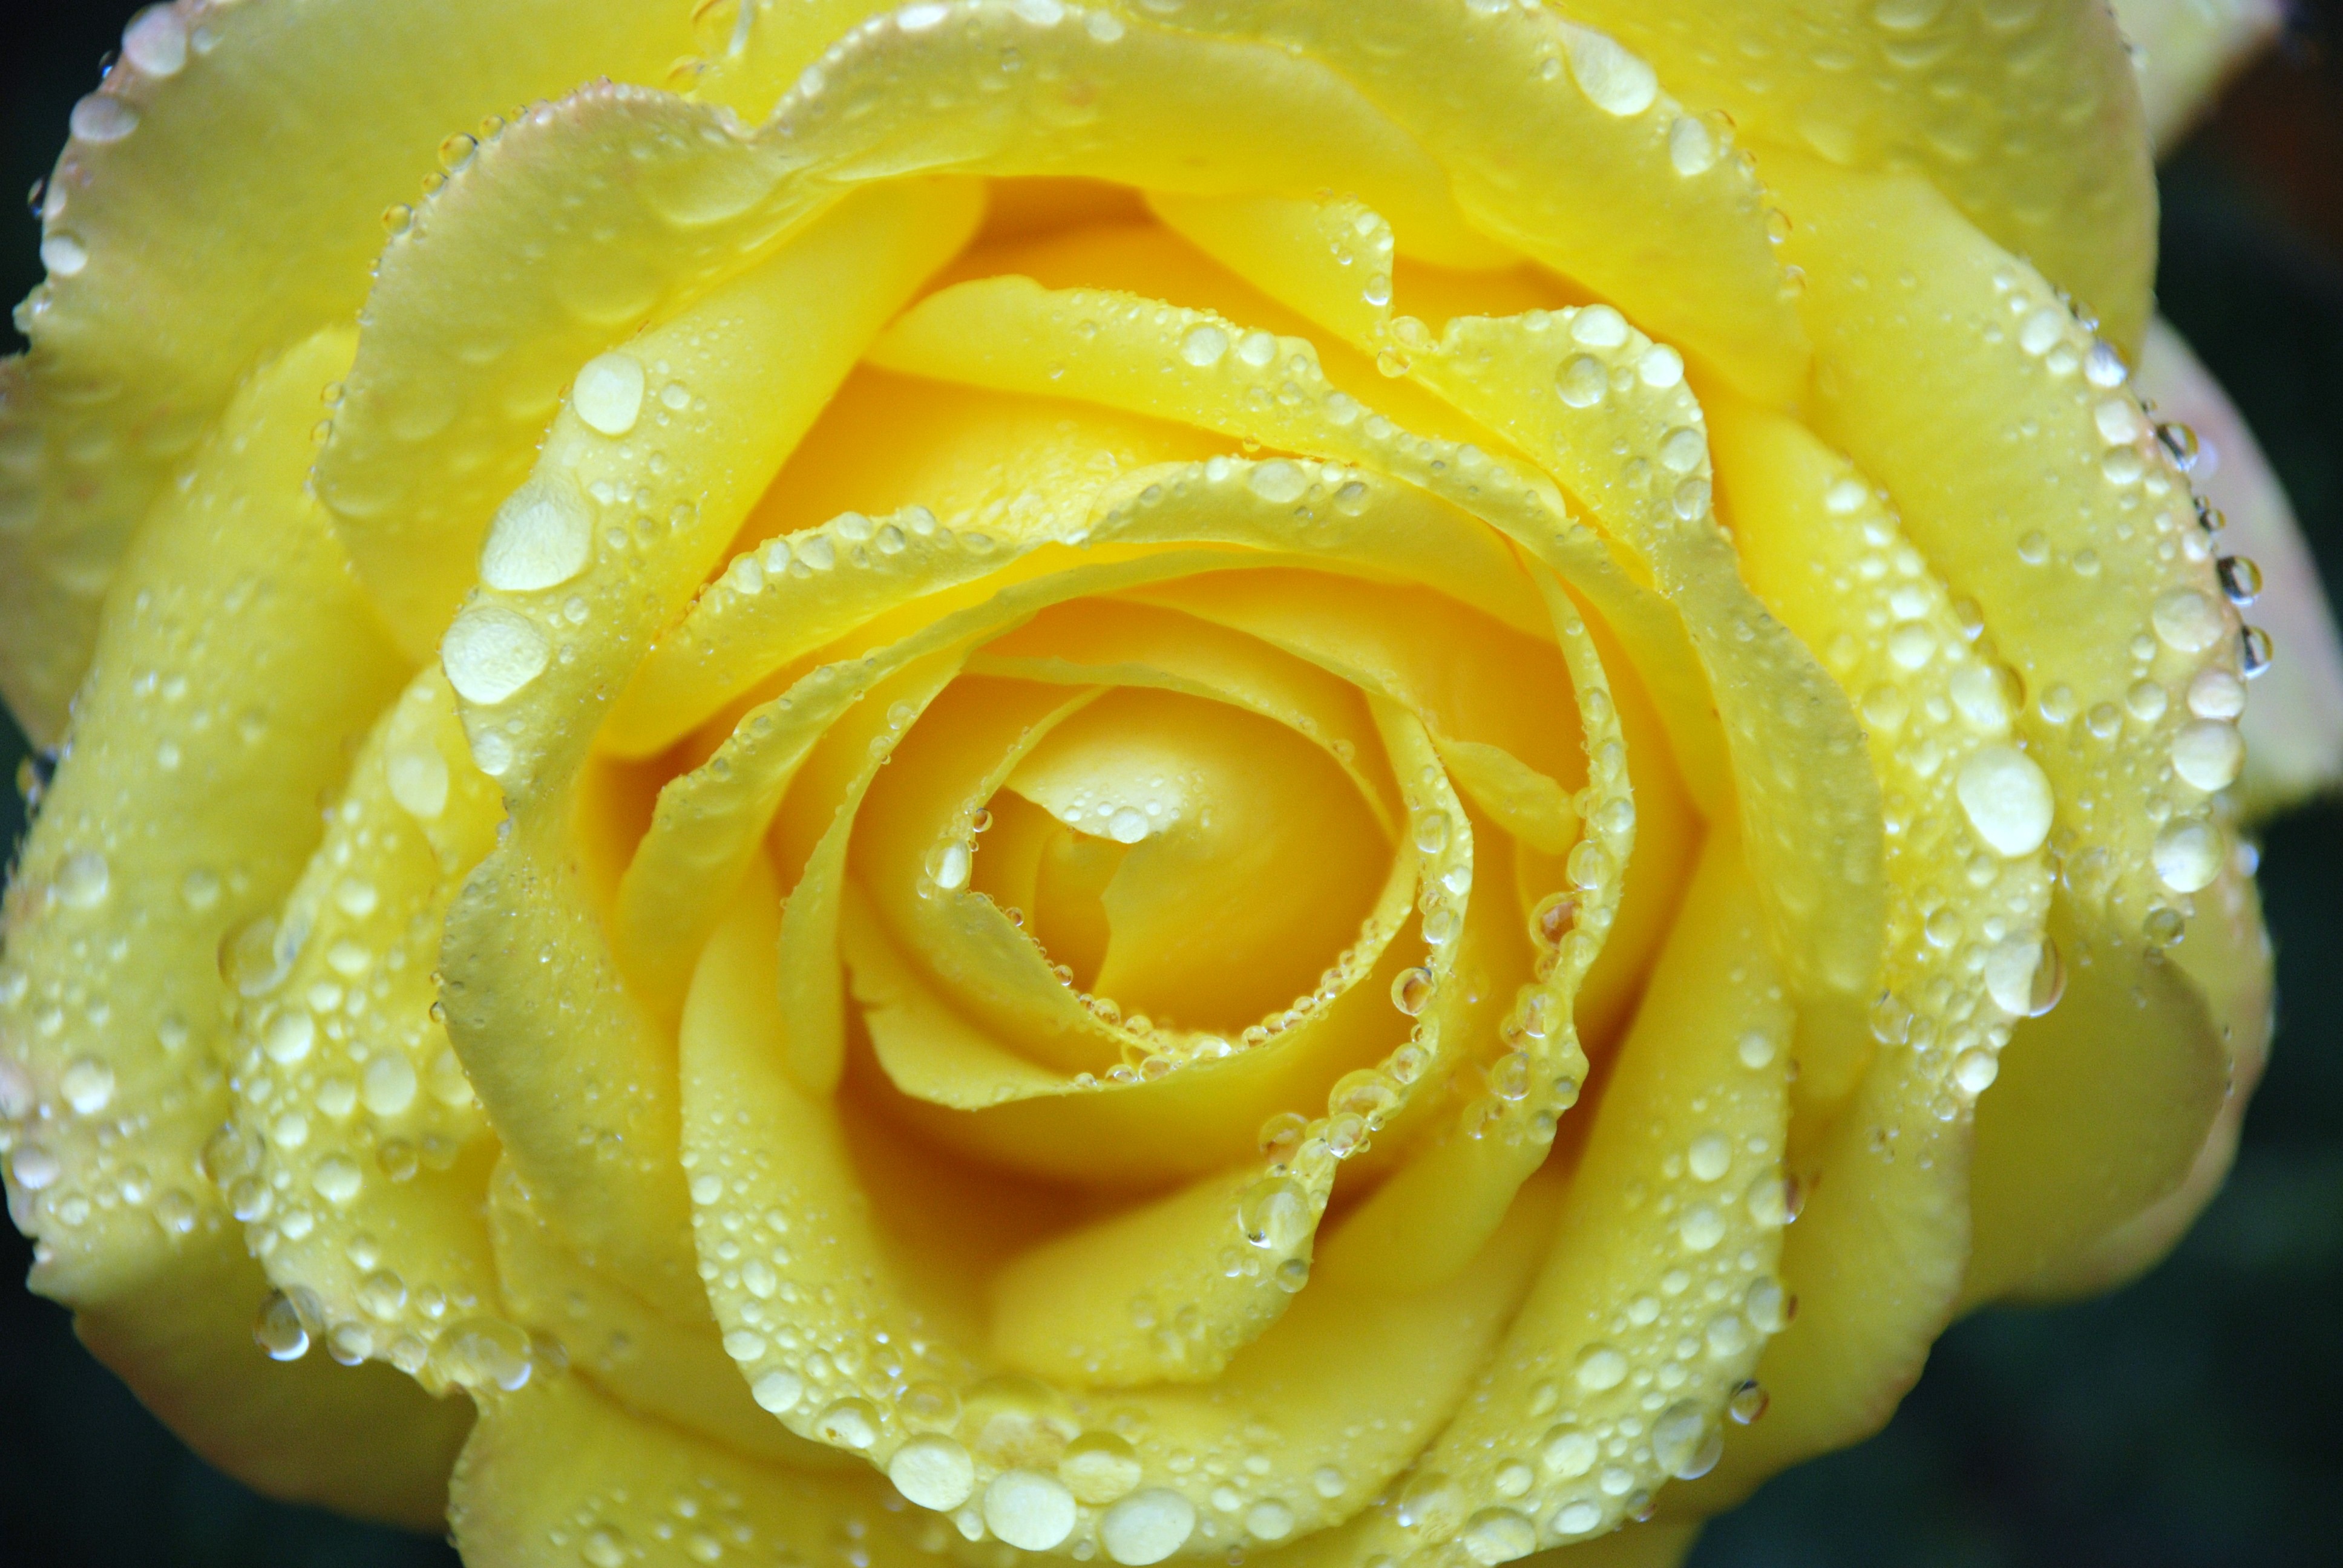
water, nature, drop, plant, sun, leaf, flower, purple, petal, bloom, summer, bouquet, rose, green, macro, yellow, flora, close up, sunny, beautiful, detail, floribunda, macro photography, flowering plant, garden roses, rose family, plant stem, land plant, rose order, austrian briar